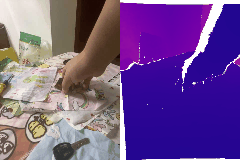
Label: banana